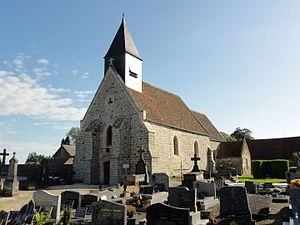
Cerny-lès-Bucy est une commune française située dans le département de l'Aisne, en région Hauts-de-France.